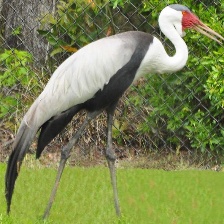
Species: SANDHILL CRANE
Scientific name: GRUS CANADENSIS
ImageNet parent category: crane